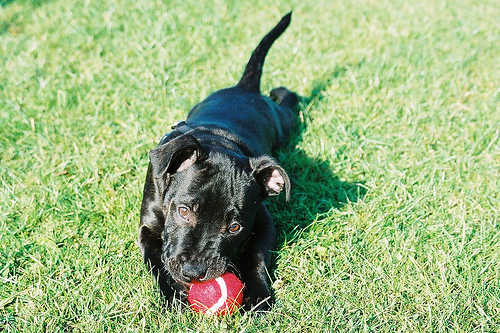
Breed: staffordshire bull terrier